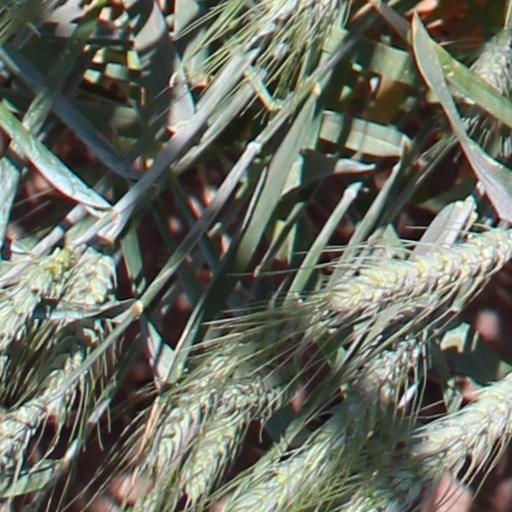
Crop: wheat